Demobilisation of the Australian military after World War II

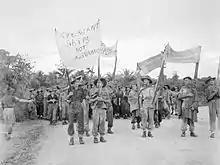
Australian military personnel during the protest march at Morotai on 10 December 1945

The demobilisation of the military included disbanding the female branches of the three services. The Women's Royal Australian Naval Service, Australian Women's Army Service and Women's Auxiliary Australian Air Force had been formed during 1941 and 1942 to enable women to serve in the military but were disbanded during 1947, with military service being again restricted to men. Demobilised service women were provided with similar assistance to male members of the military, but were placed under pressure to return to traditional family roles.